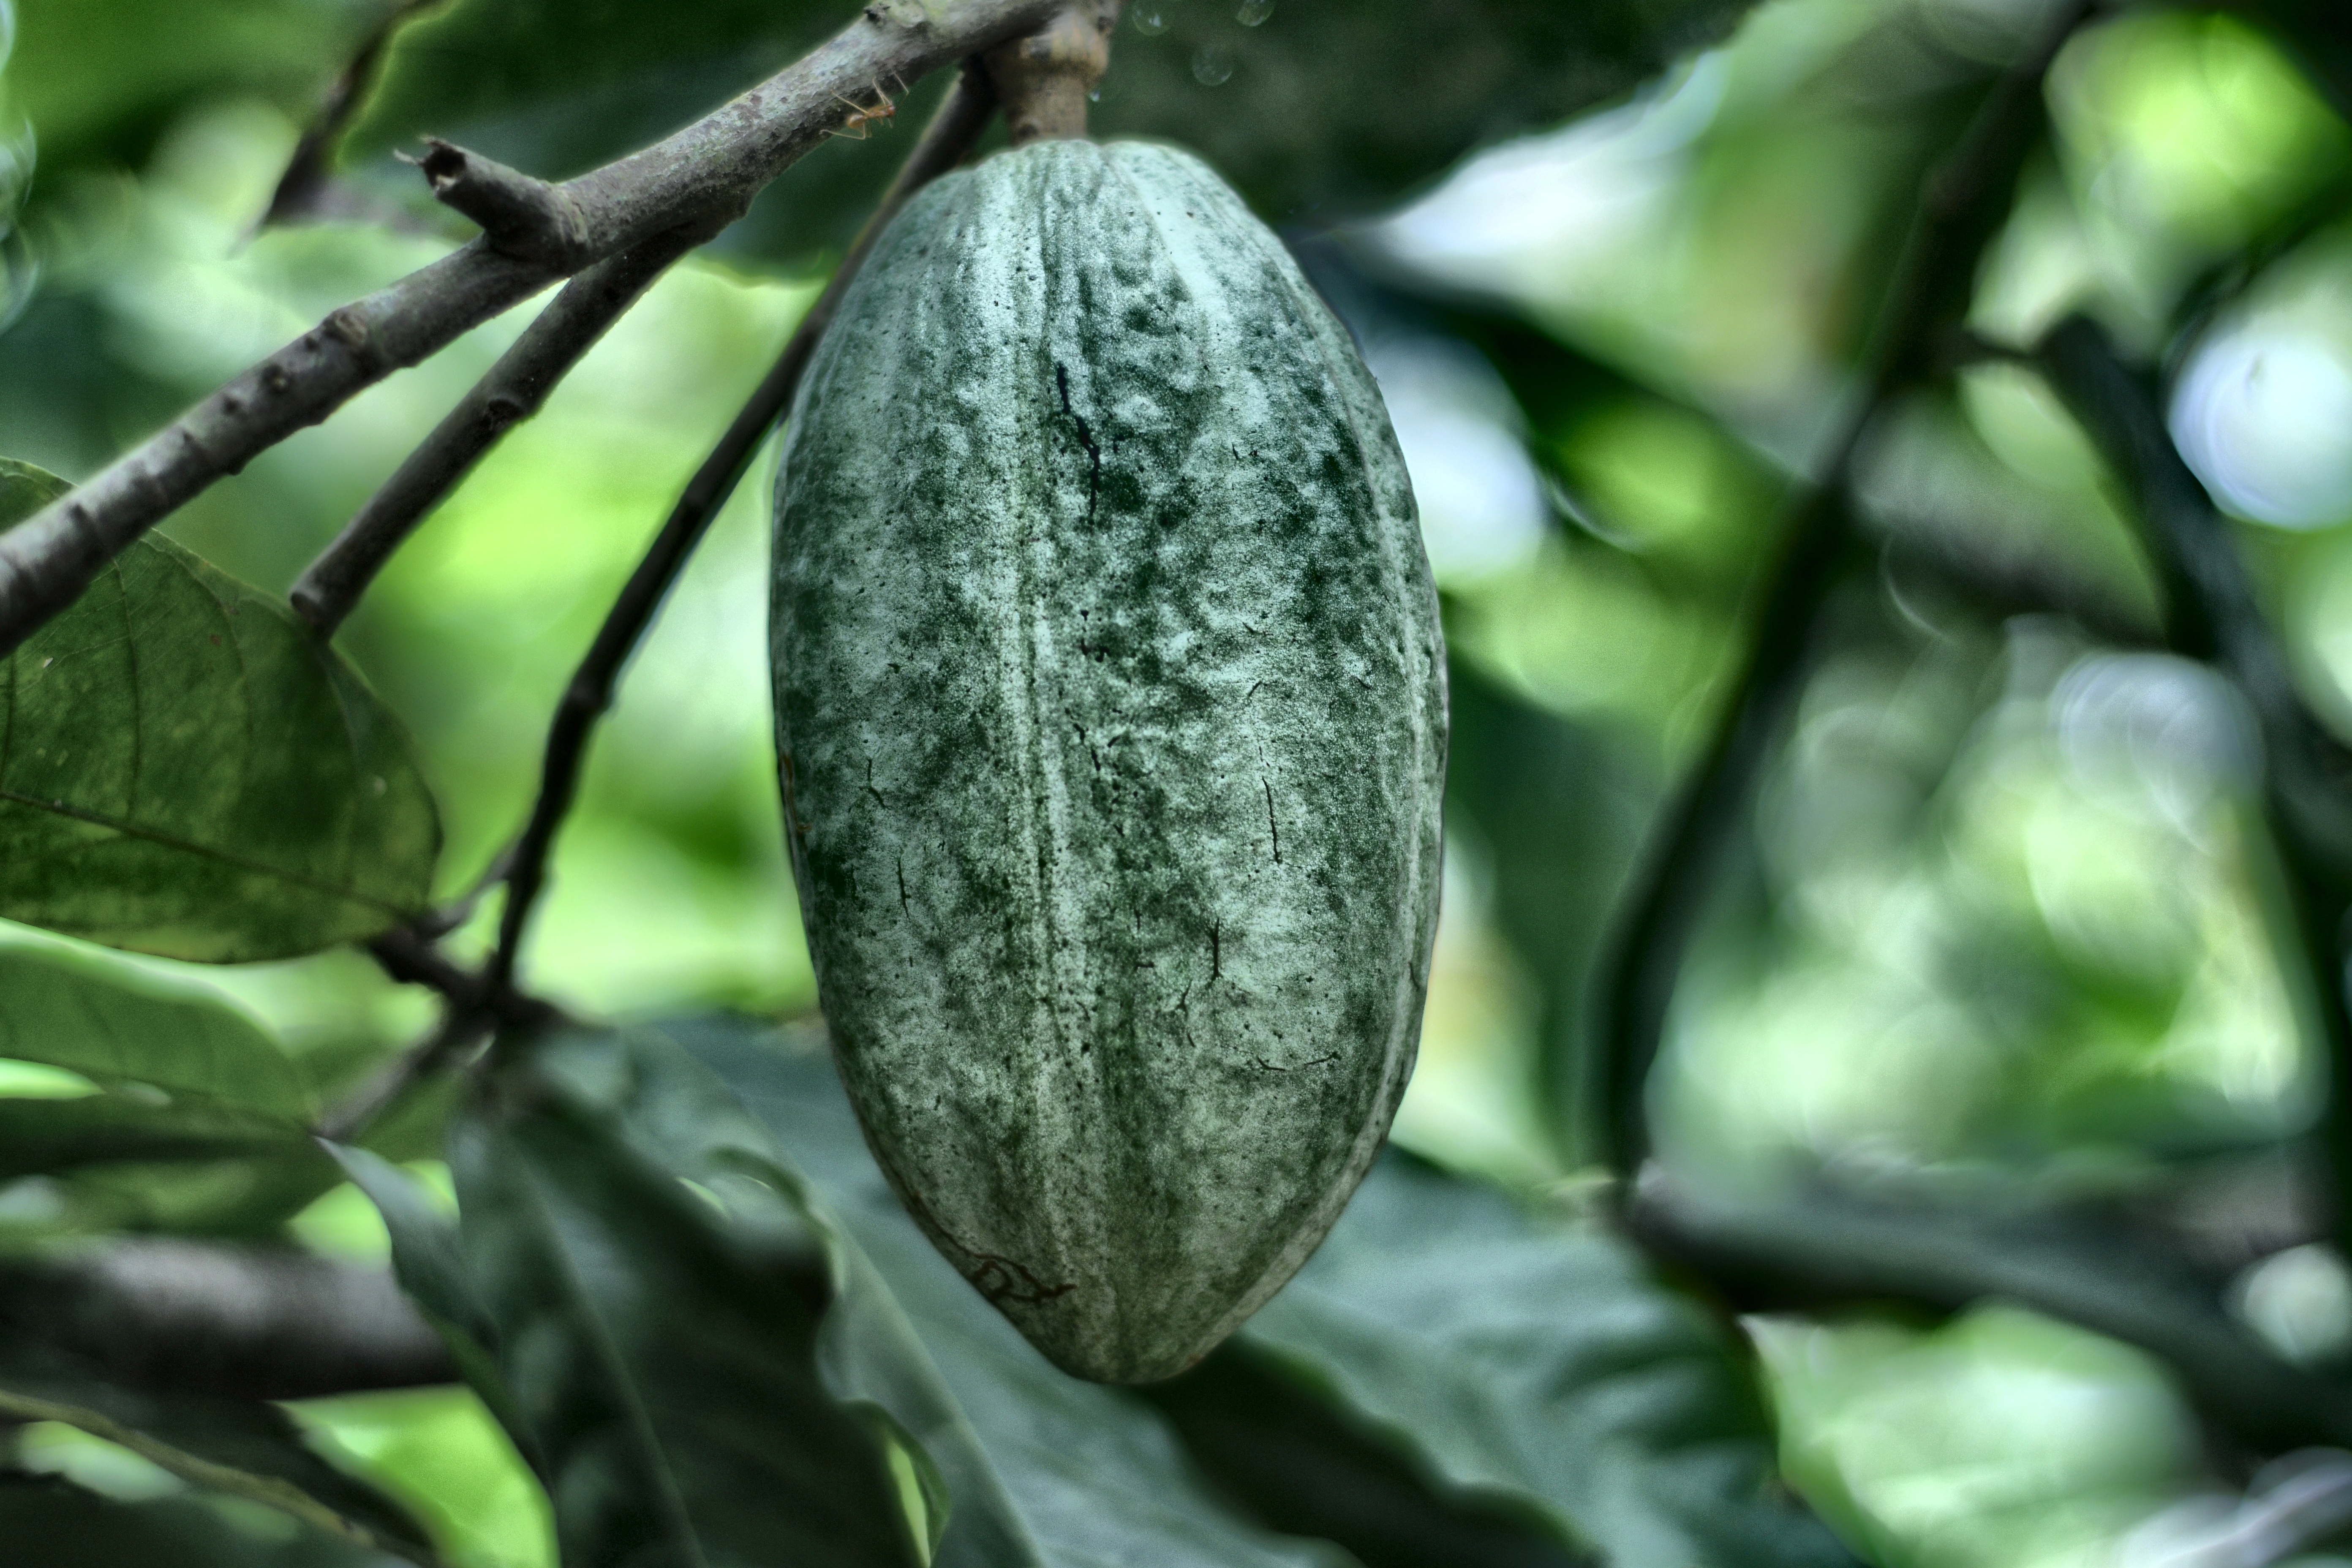
Maturity: unmature
Variety: Guiana